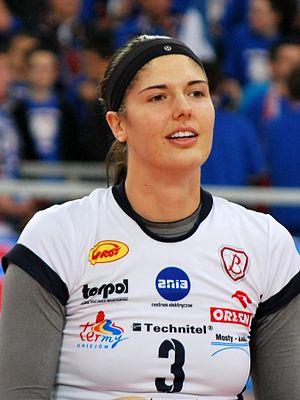
Tabitha Love est une joueuse de volley-ball canadienne née le 11 septembre 1991 à Brandon. Elle mesure 1,98 m et joue au poste d'attaquante. Elle totalise 45 sélections en équipe du Canada.